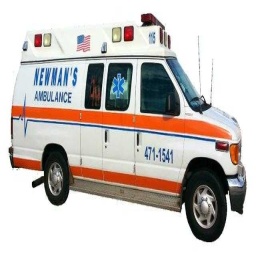
Label: ambulance